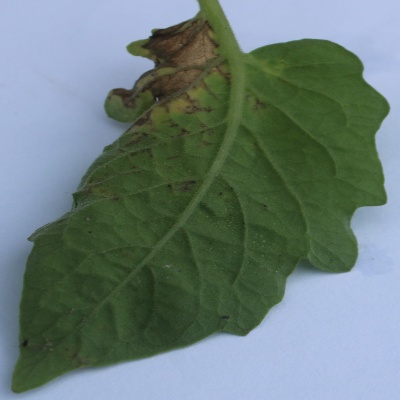
Crop: Tomato
Condition: leaf blight